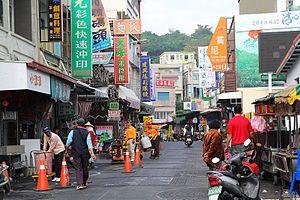
L'île Lamay ou Petite Liuqiu est une île administrée par Taïwan sous le nom de canton de Liuqiu appartenant au comté de Pingtung. Couvrant une superficie de 6,8 km², elle se situe à 15 km à l'ouest de la commune de Donggang. Elle constitue la seule grande île de corail de Taïwan. La population totale de l'île atteint environ 13 000 habitants répartie dans huit villages.